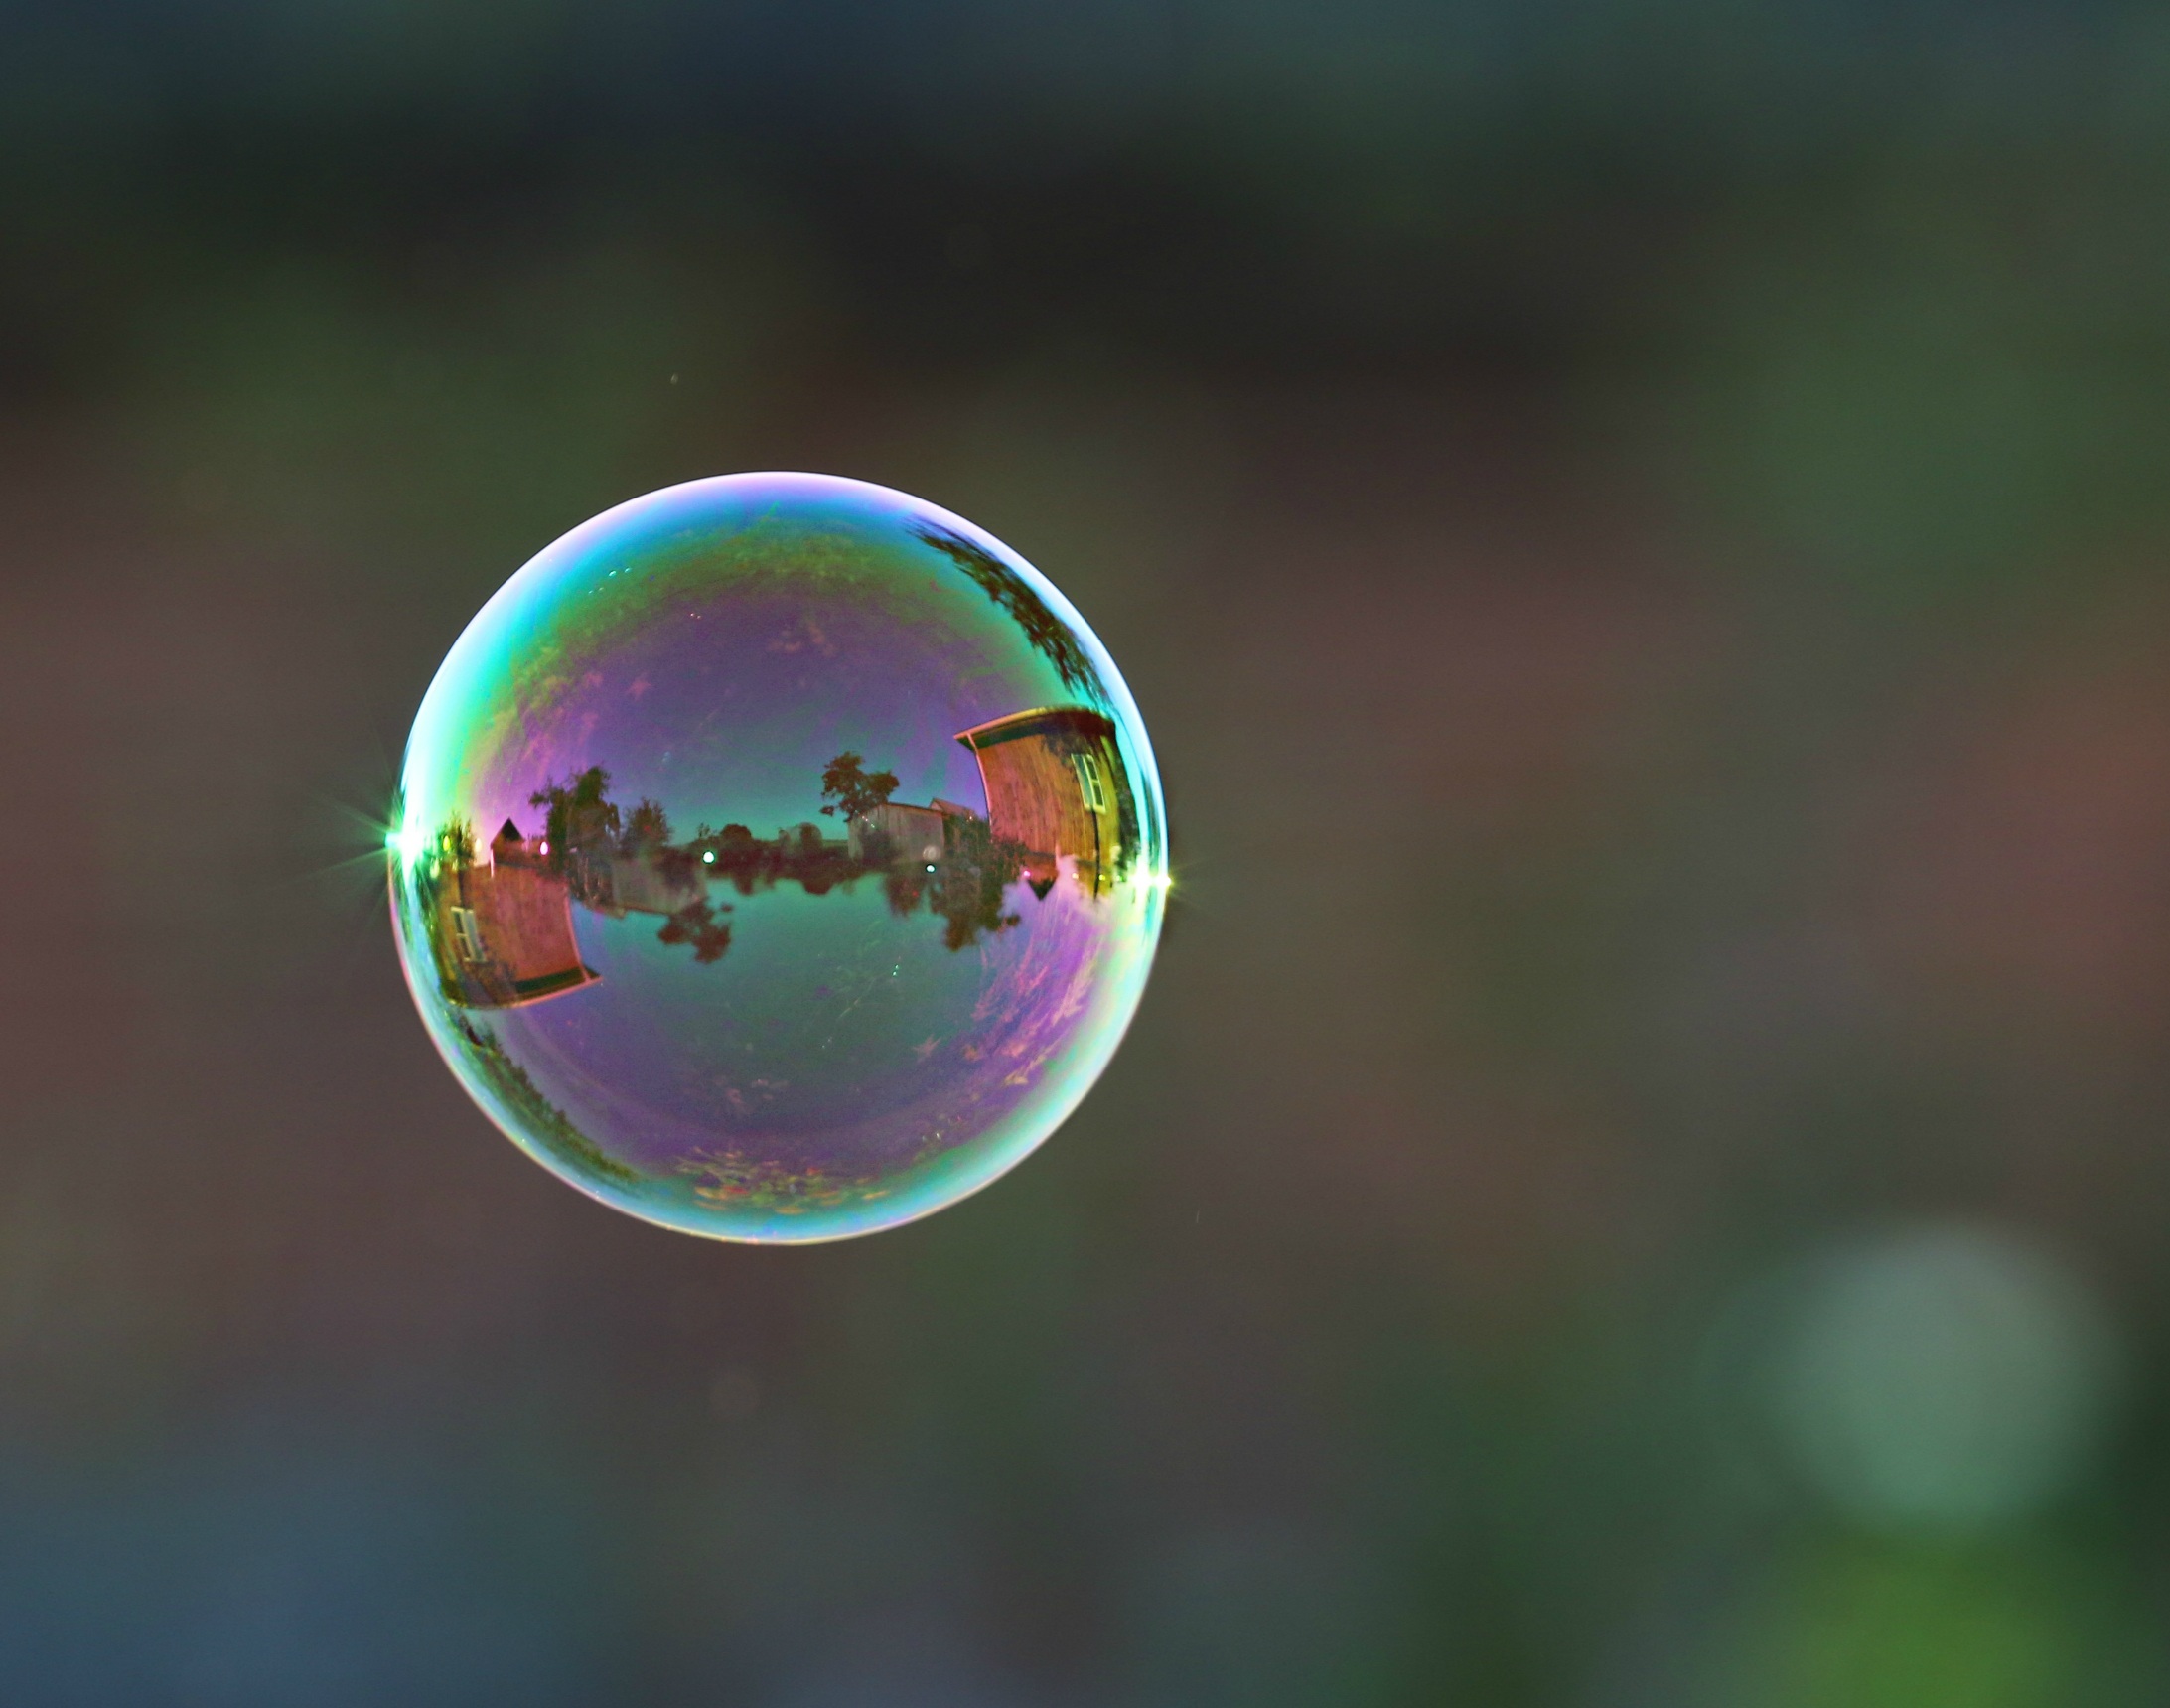
nature, drop, dew, photography, sunlight, air, fly, green, reflection, color, romance, bubble, circle, close up, relationship, eye, ball, emotions, moisture, macro photography, scam, atmosphere of earth, computer wallpaper, liquid bubble